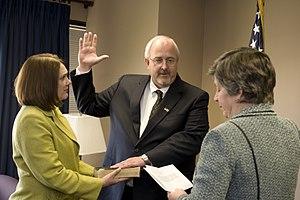
Un serment est, d'une manière générale, une affirmation solennelle et codifiée qu'une personne fait par voie orale en vue d'attester la vérité d'un fait, la sincérité d'une promesse, l'engagement de bien remplir les devoirs de sa fonction.